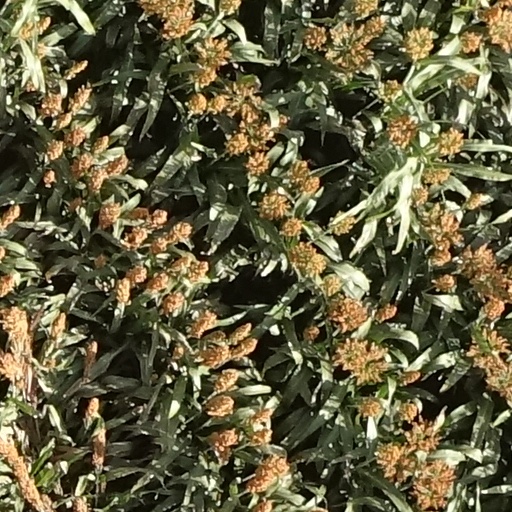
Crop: sorghum